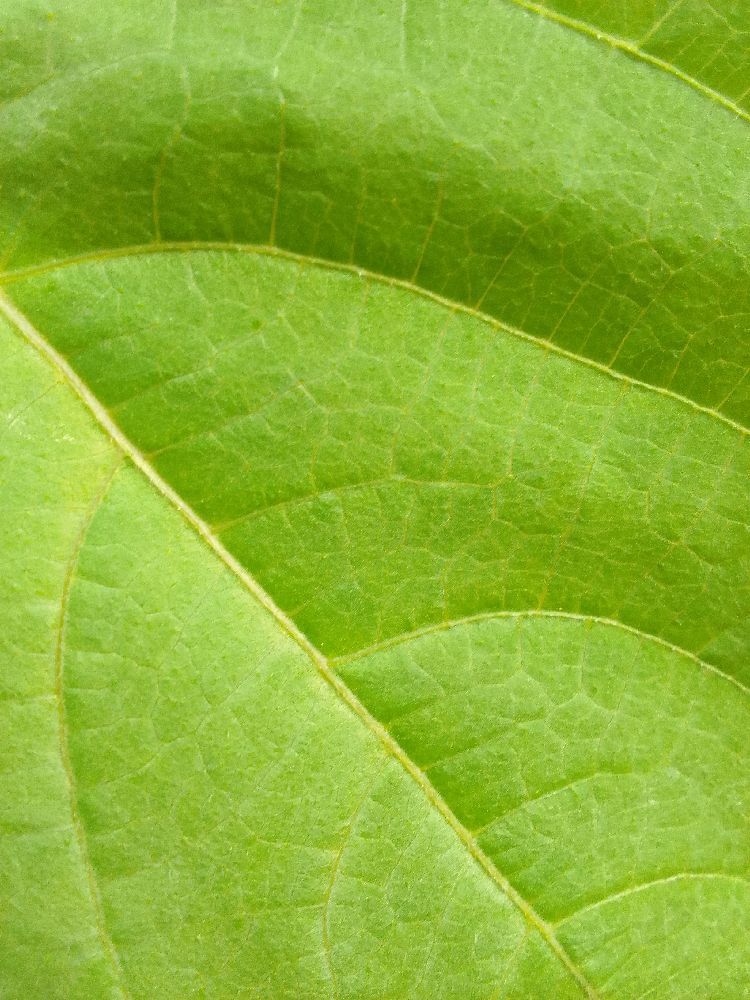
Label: healthy